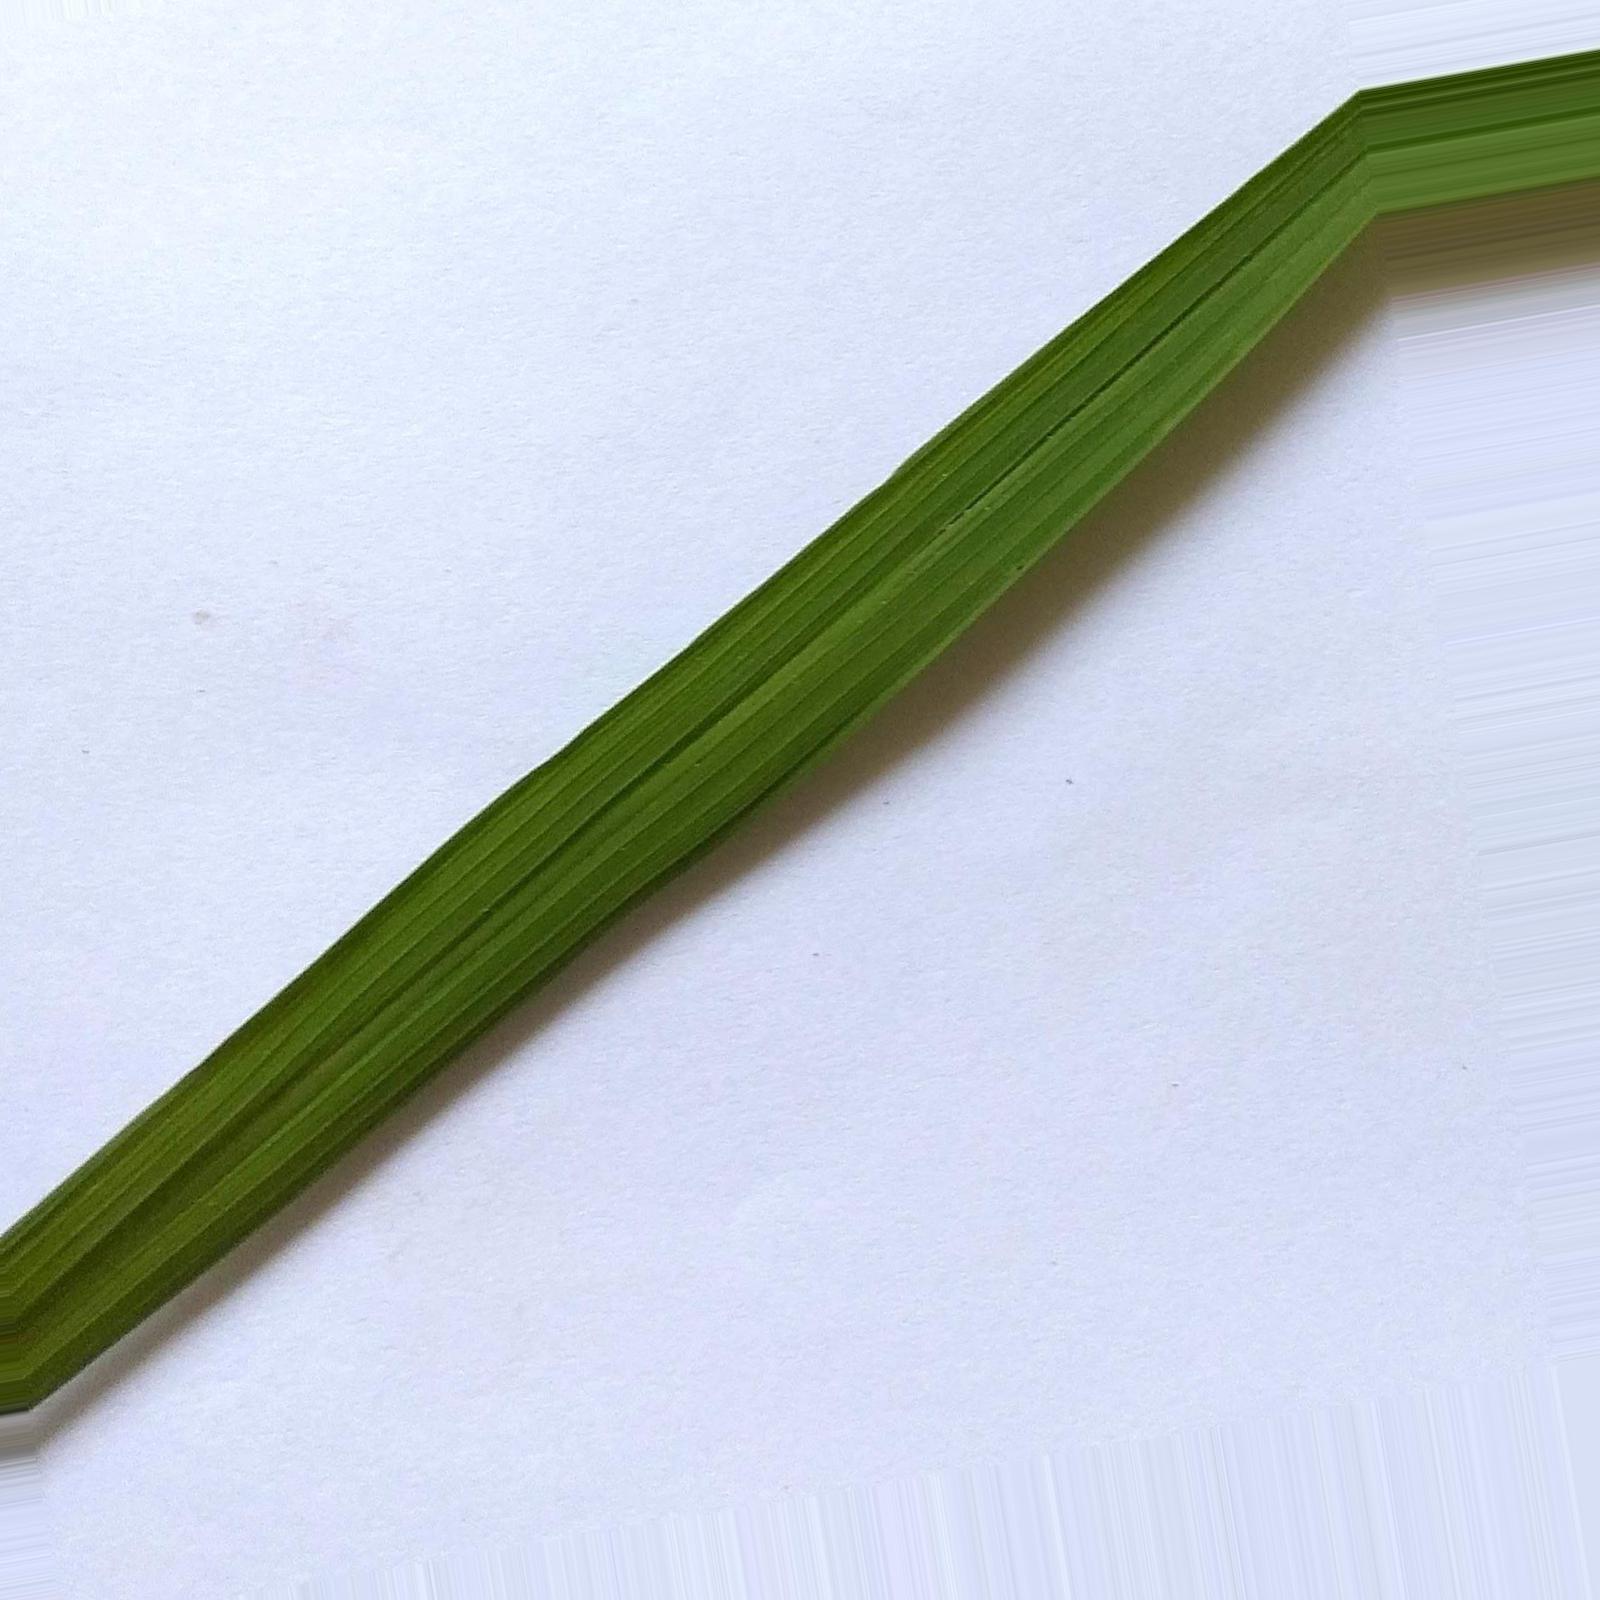
Nhãn: Healthy